Manchivadu

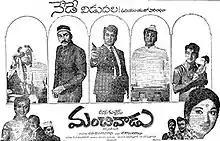
Theatrical release poster

Manchivadu is a 1974 India Telugu-language drama film, produced by T. Govindarajan under the Venus Combines banner and directed by V. Madhusudhana Rao. It stars Akkineni Nageswara Rao, Vanisri and Kanchana, with music composed by K. V. Mahadevan. The film is a remake of the Kannada movie "Baalu Belagithu" (1970).